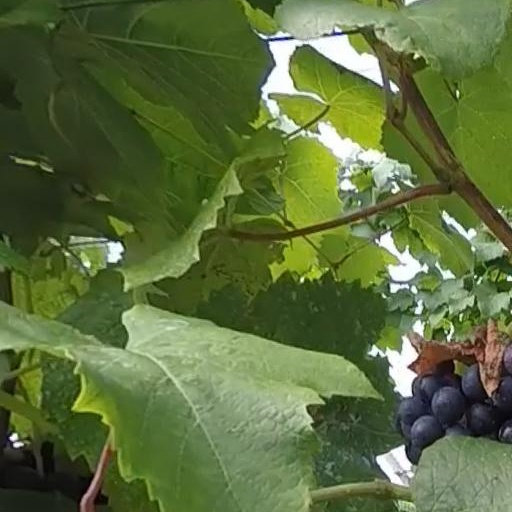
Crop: grape